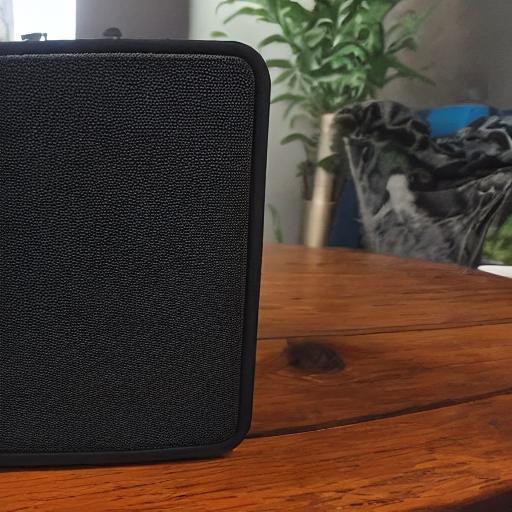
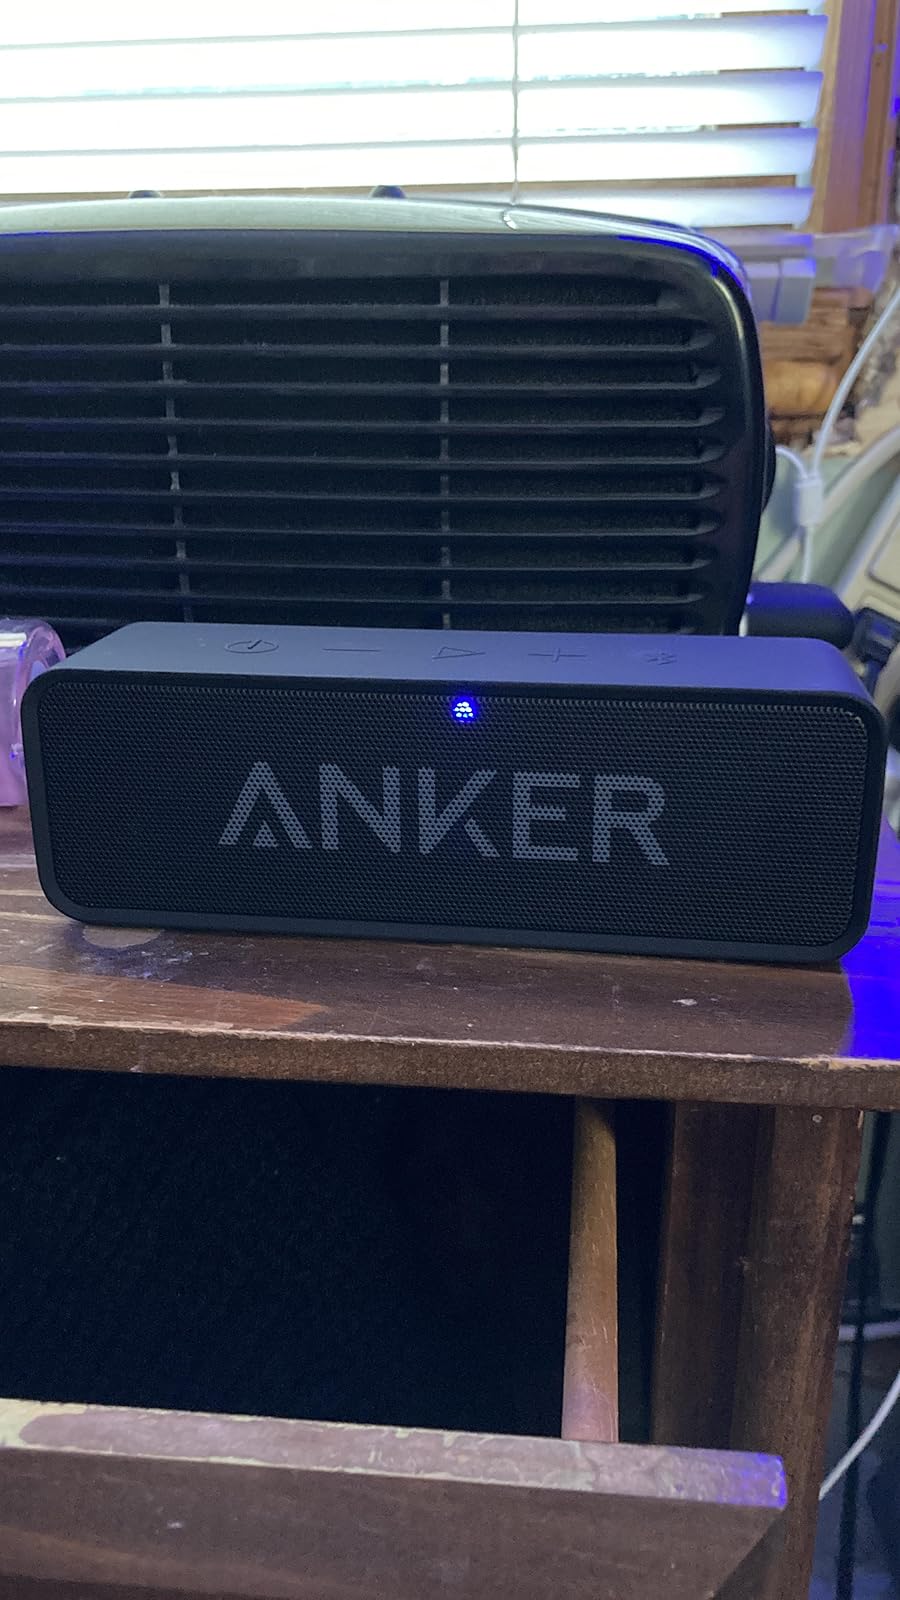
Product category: speaker
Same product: no